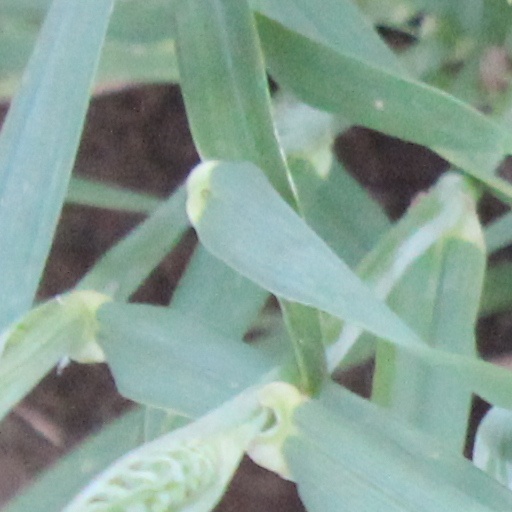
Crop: wheat